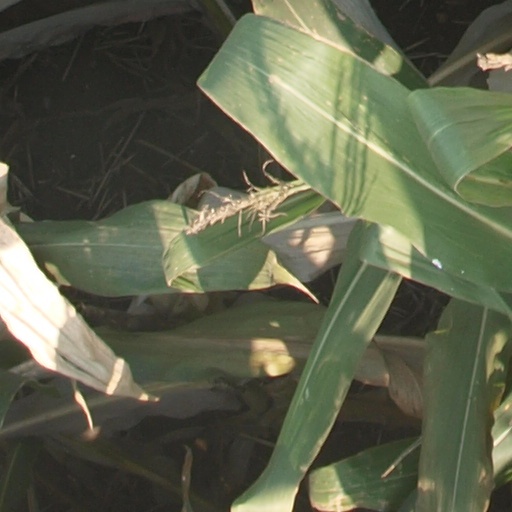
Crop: maize; corn